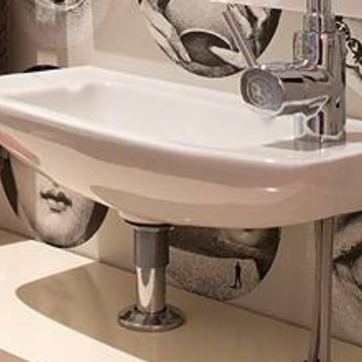
Material: ceramic